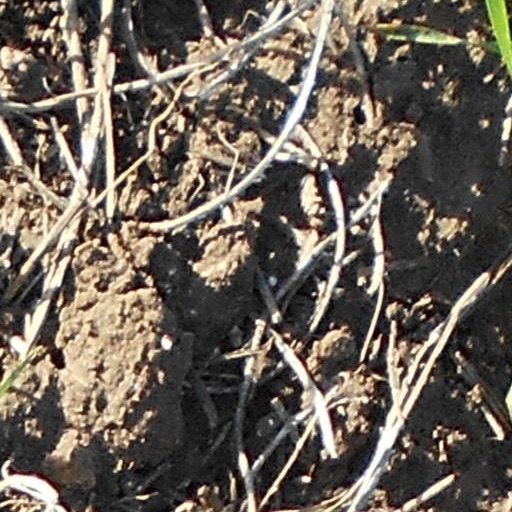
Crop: wheat